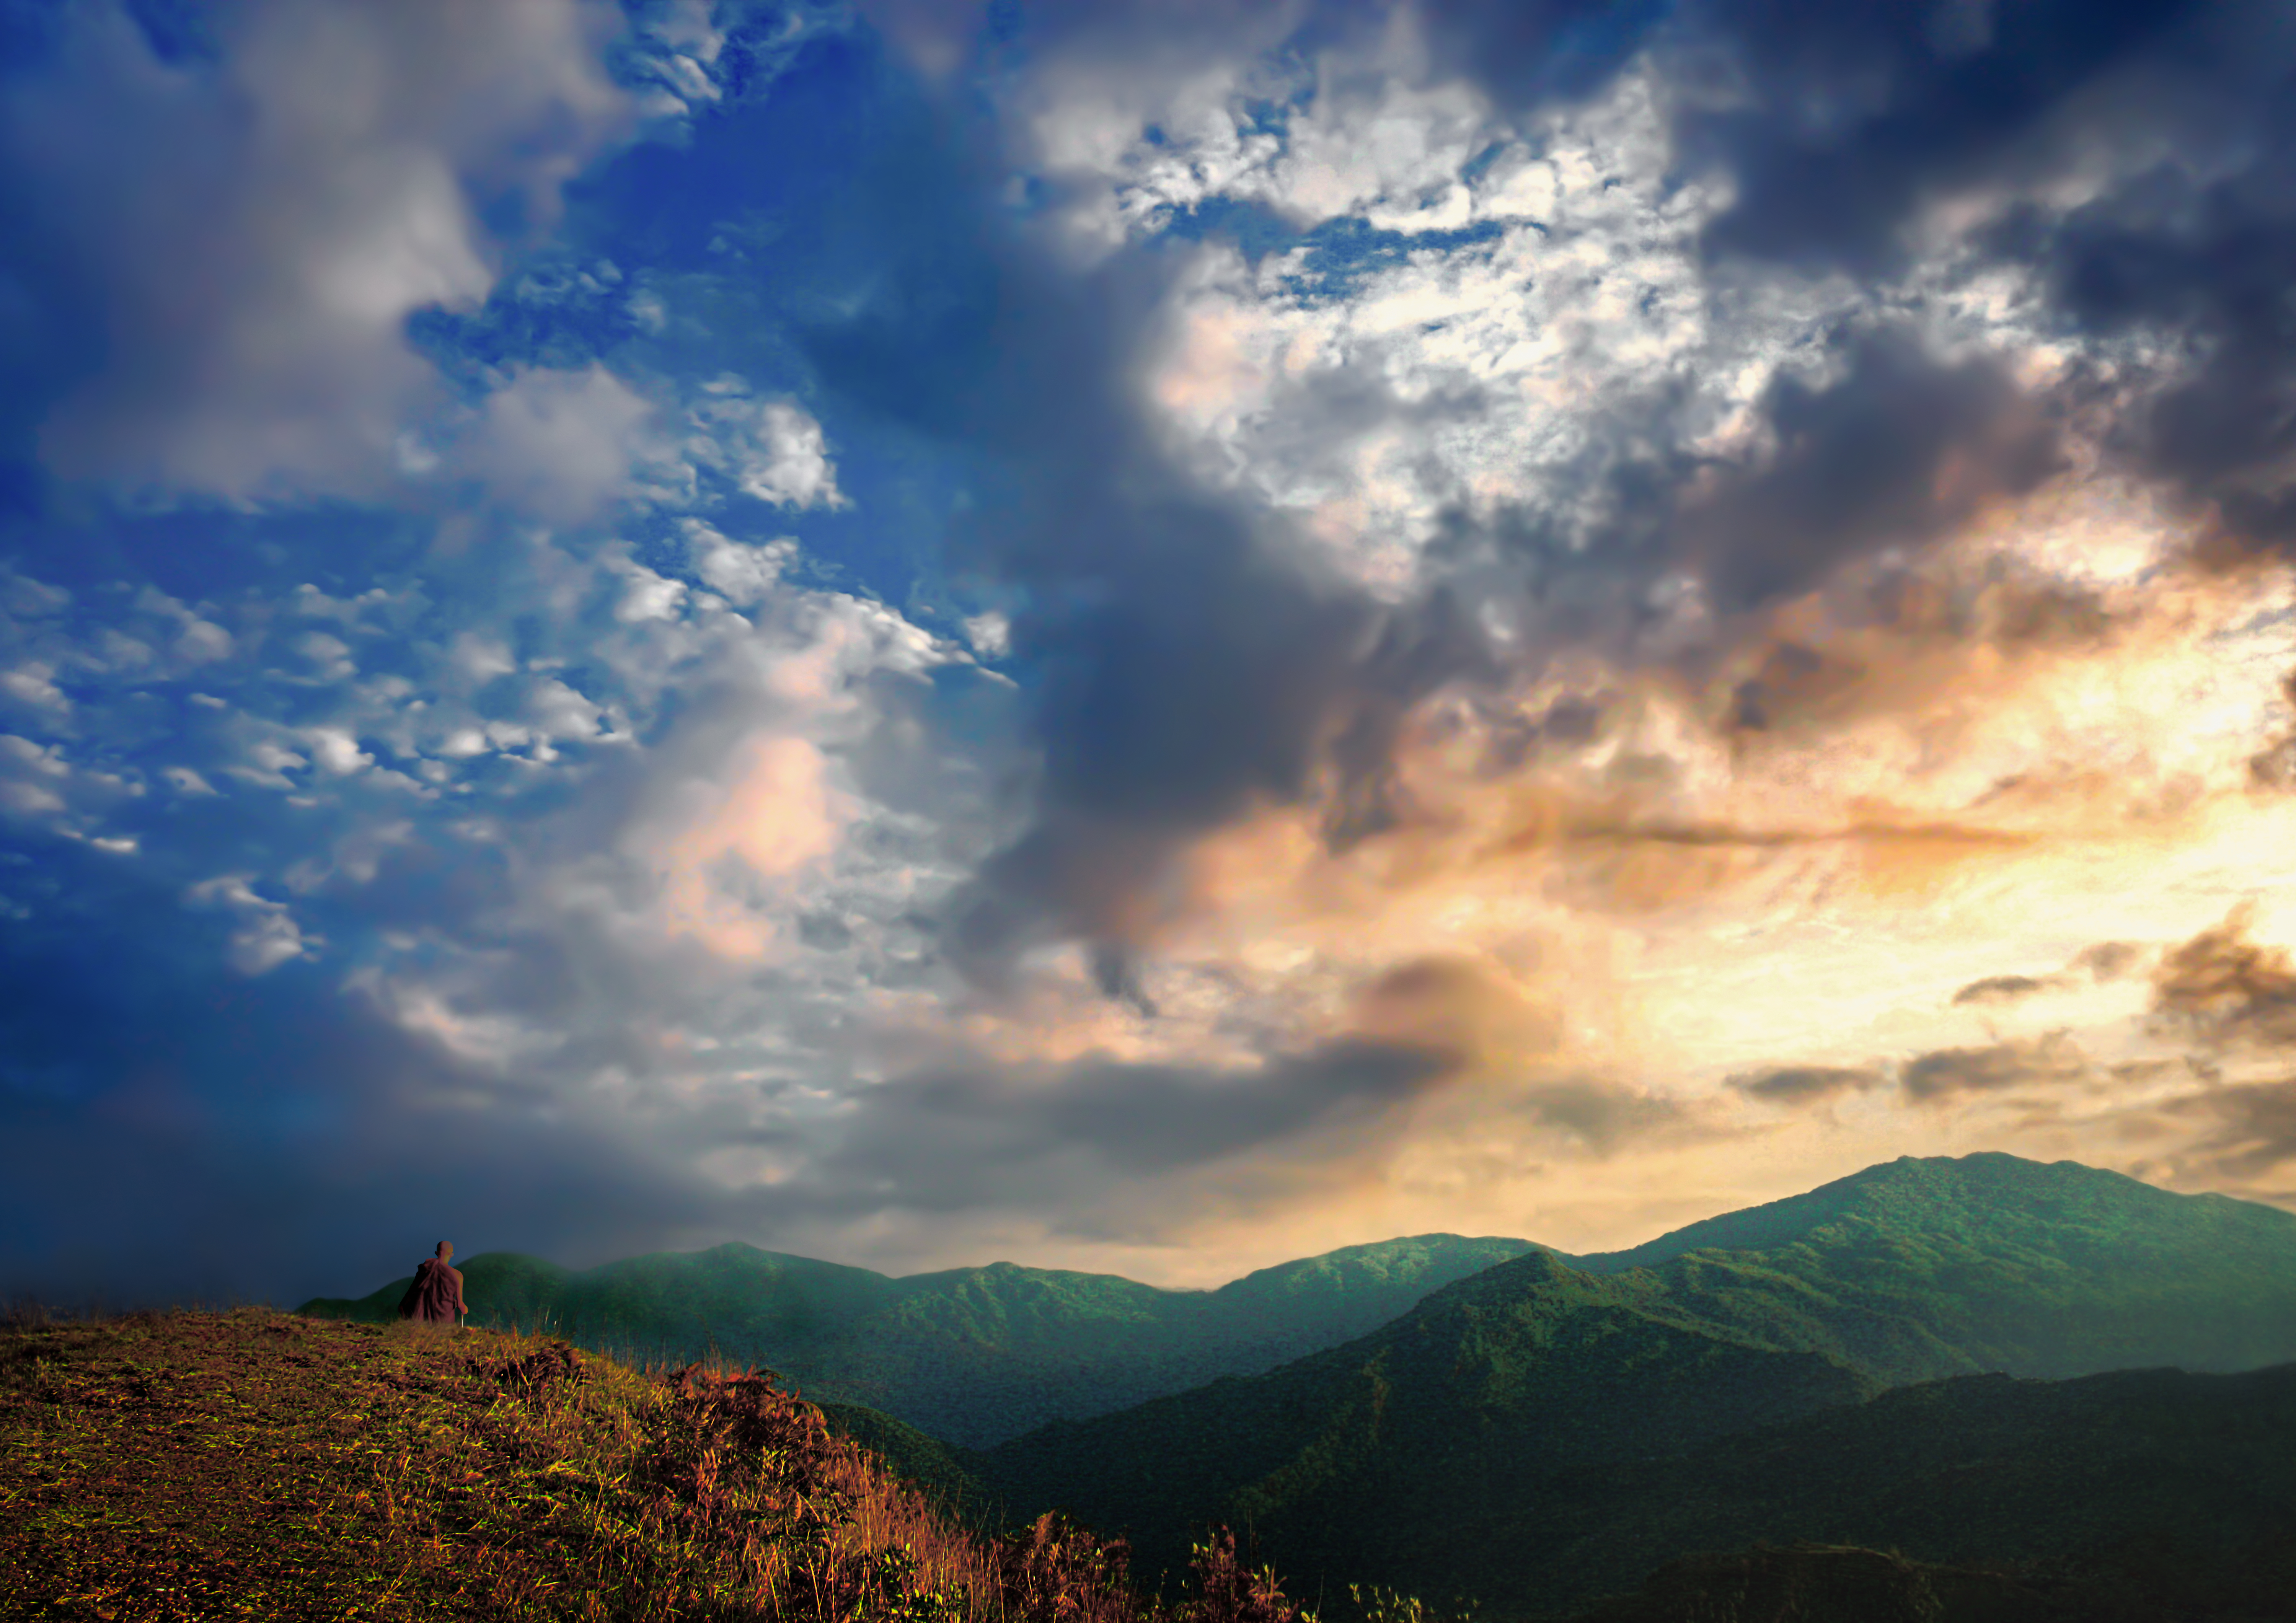
monk, buddhist, theravada buddhism, dusk, sunset, sky, clouds, outing, travel, outdoor, nature, landscape, nepal, himalaya, cloud, atmosphere, plant, mountain, natural landscape, azure, afterglow, highland, cumulus, atmospheric phenomenon, grass, sunrise, horizon, slope, grassland, meadow, hill, calm, mountain range, valley, forest, meteorological phenomenon, dawn, People in nature, plateau, wilderness, tree, fell, hill station, road, massif, evening, ridge, pasture, summit, field, ocean, rock, reservoir, prairie, lake district, heat, night, steppe, tropics, sun, tundra, chaparral, sea